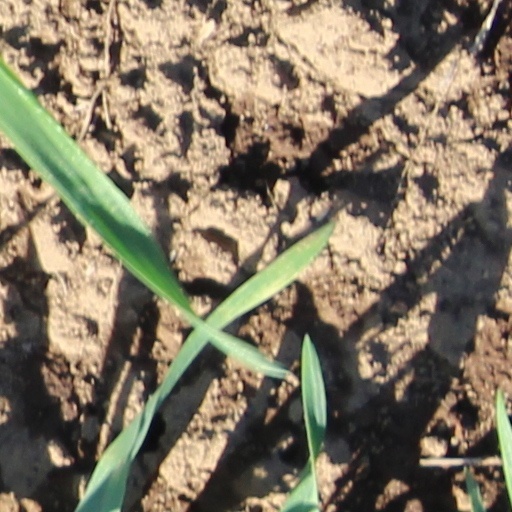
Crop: wheat